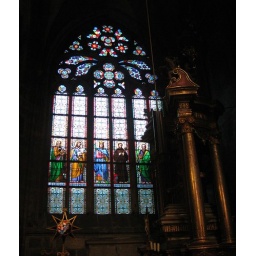
Another beautiful stained glass window in St. Vitus's Cathedral